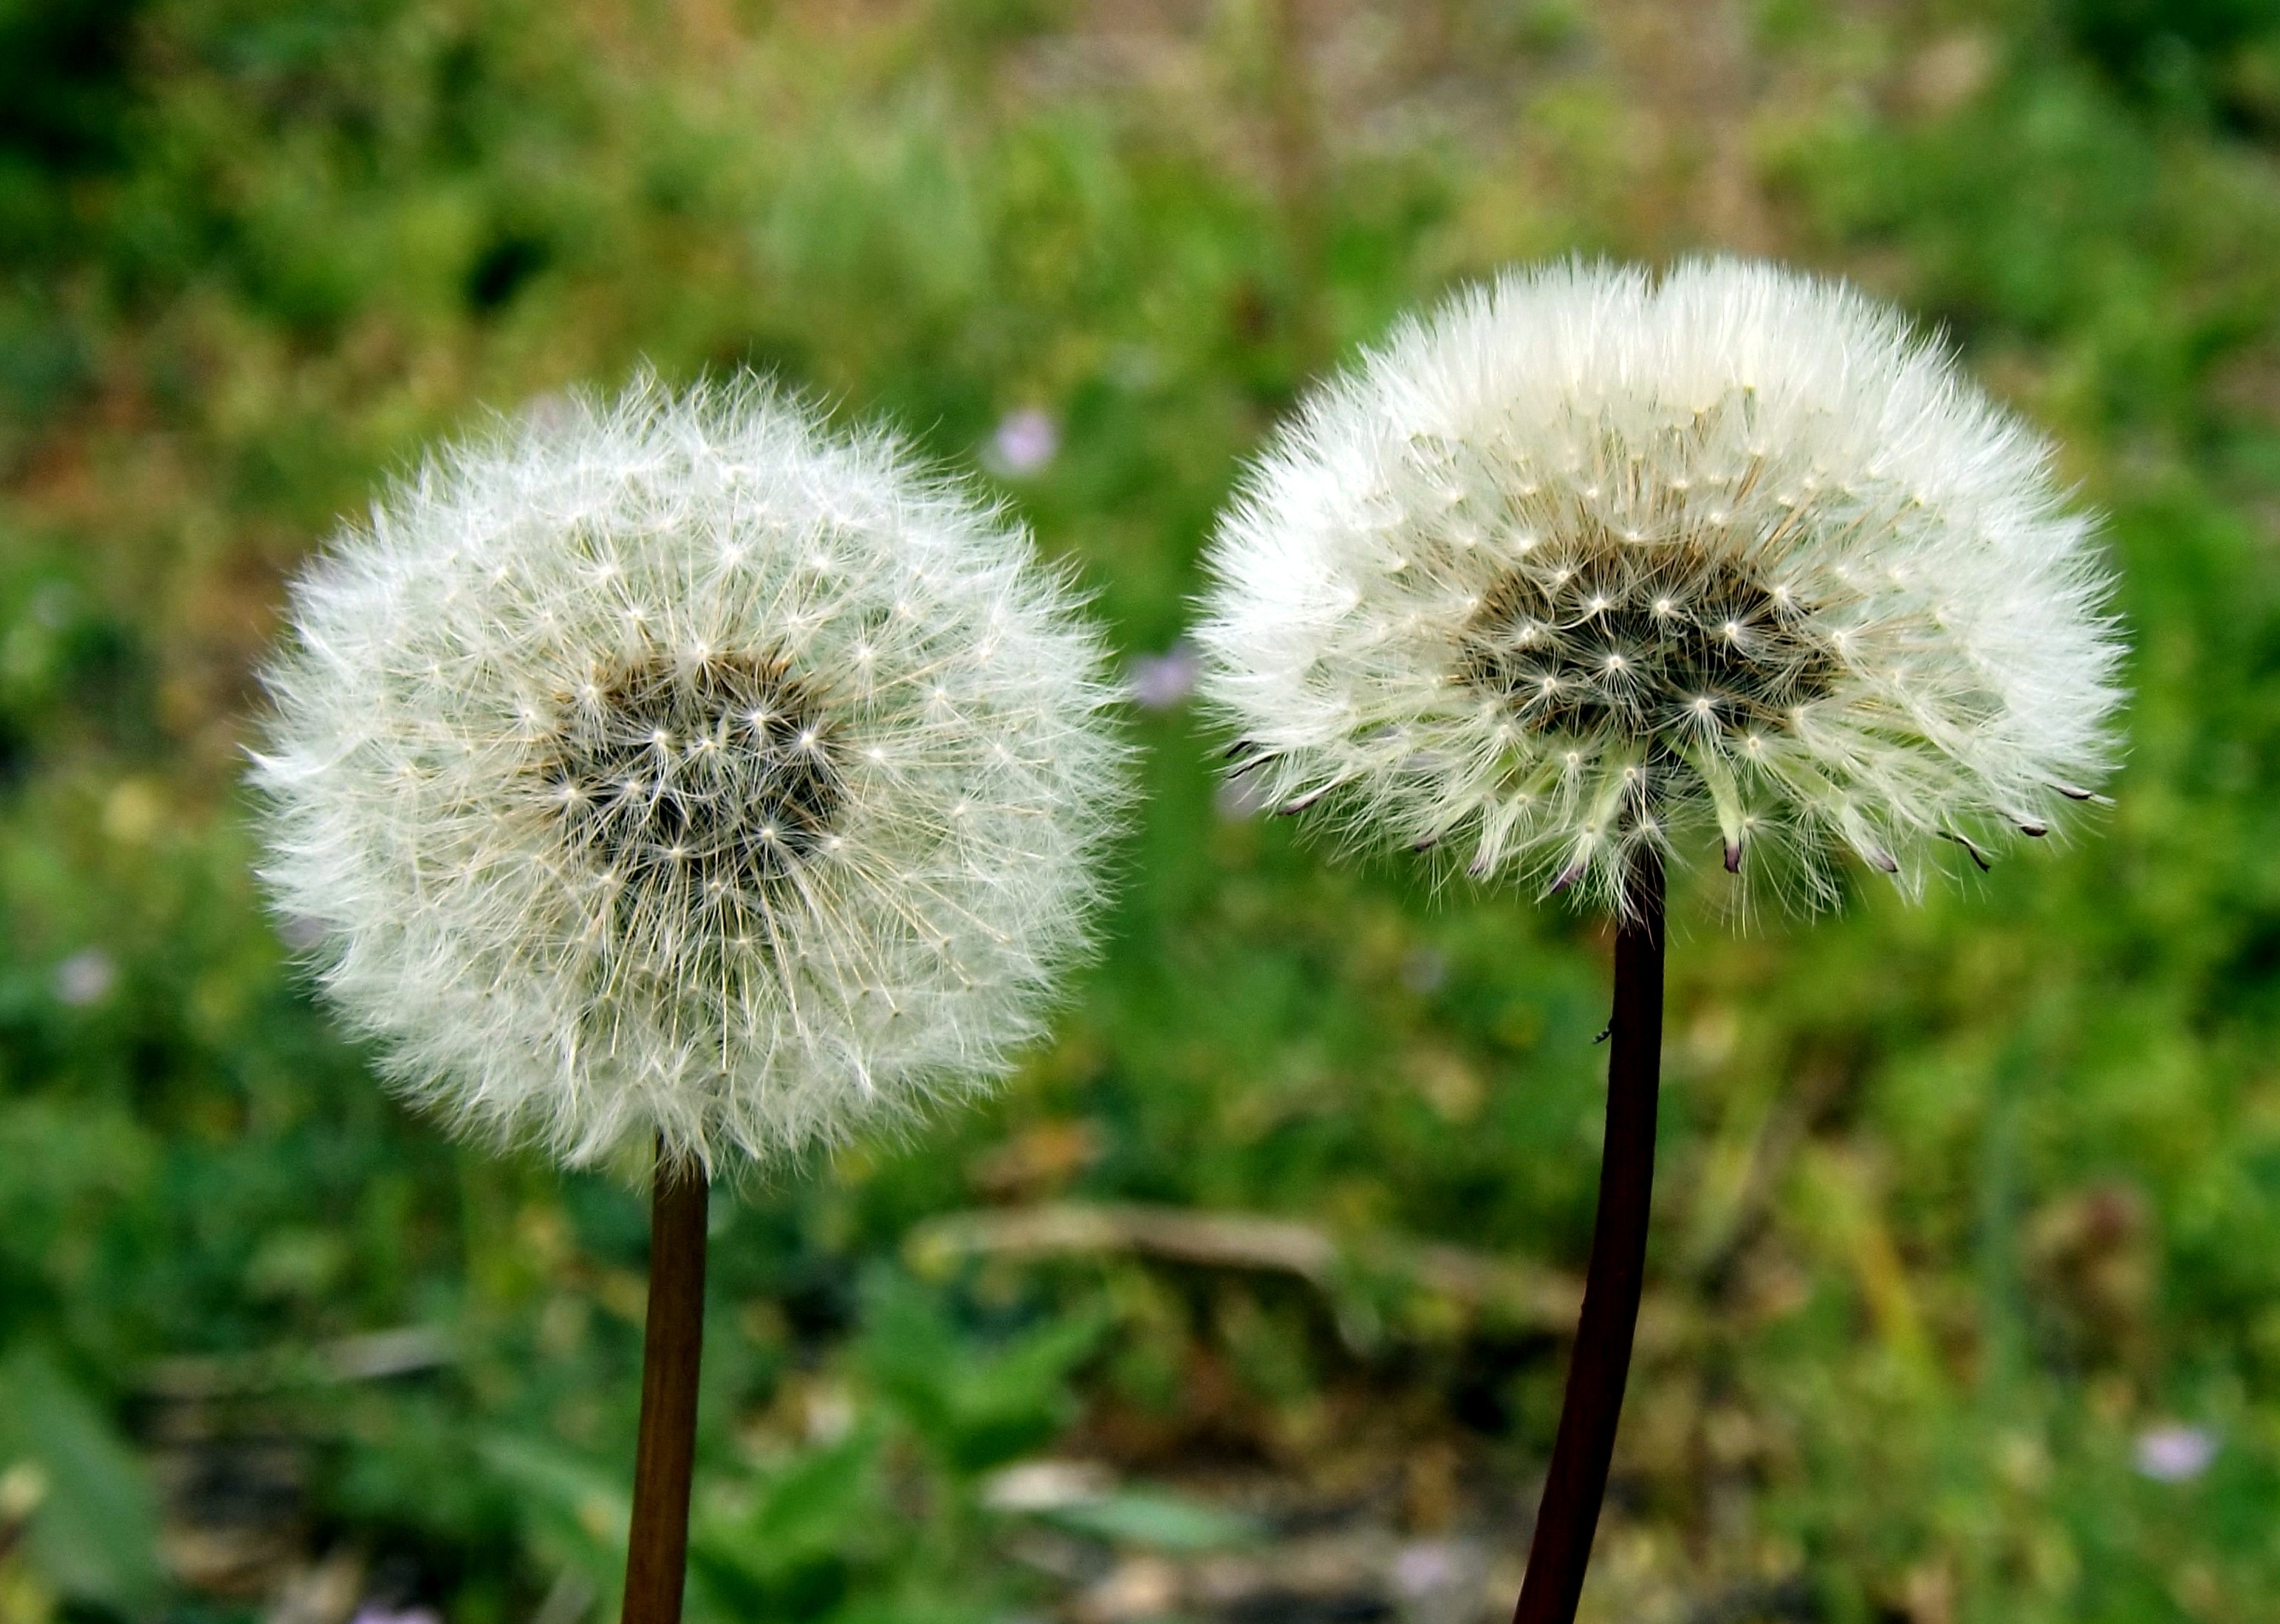
grass, plant, field, meadow, dandelion, prairie, flower, daisy, green, fluffy, botany, flora, wildflower, stars, thistle, down, flowering plant, daisy family, asterales, oxeye daisy, annual plant, plant stem, land plant